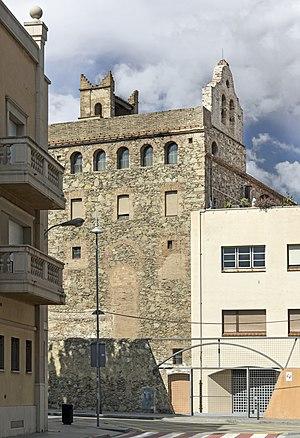
Badalona ou Badalone en français, est une commune espagnole de Catalogne, située dans la province de Barcelone et la comarque du Barcelonès. Il s'agit de la troisième ville la plus peuplée de Catalogne.